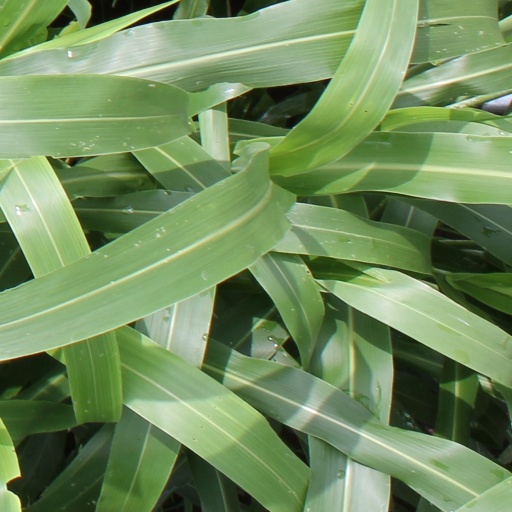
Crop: sorghum